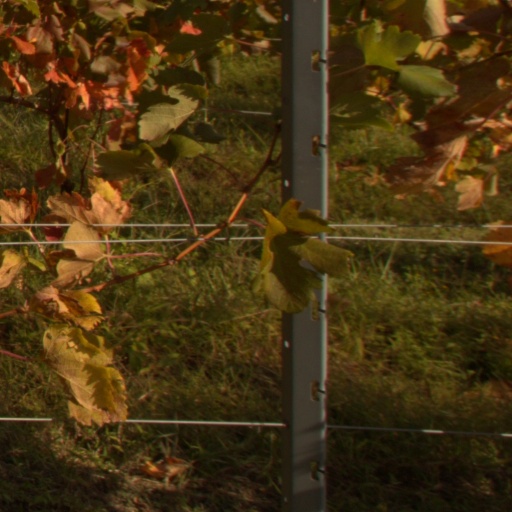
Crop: grape